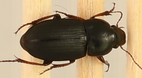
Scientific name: Harpalus opacipennis
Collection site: Chase Lake National Wildlife Refuge NEON (WOOD), plot WOOD_003